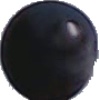
Label: Grape Blue 1